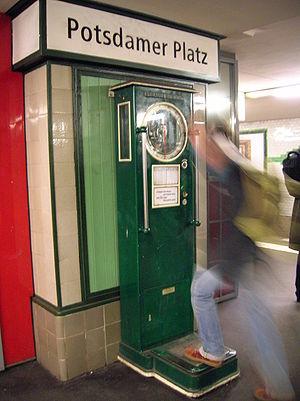
Pèse-personne dans la station de métro de Potsdamer Platz (Berlin, Allemagne).